House of Medici

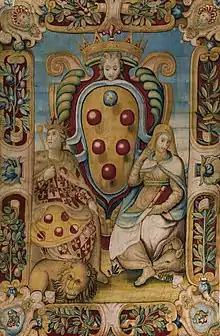
The Medici Wedding Tapestry (1589)

The Medici briefly became leaders of Western Christendom through their two famous 16th century popes, Leo X and Clement VII. Both also served as "de facto" political rulers of Rome, Florence, and large swaths of Italy known as the Papal States. They were generous patrons of the arts who commissioned masterpieces such as Raphael's "Transfiguration" and Michelangelo's "The Last Judgment"; however, their reigns coincided with troubles for the Vatican, including Martin Luther's Protestant Reformation and the infamous sack of Rome in 1527.